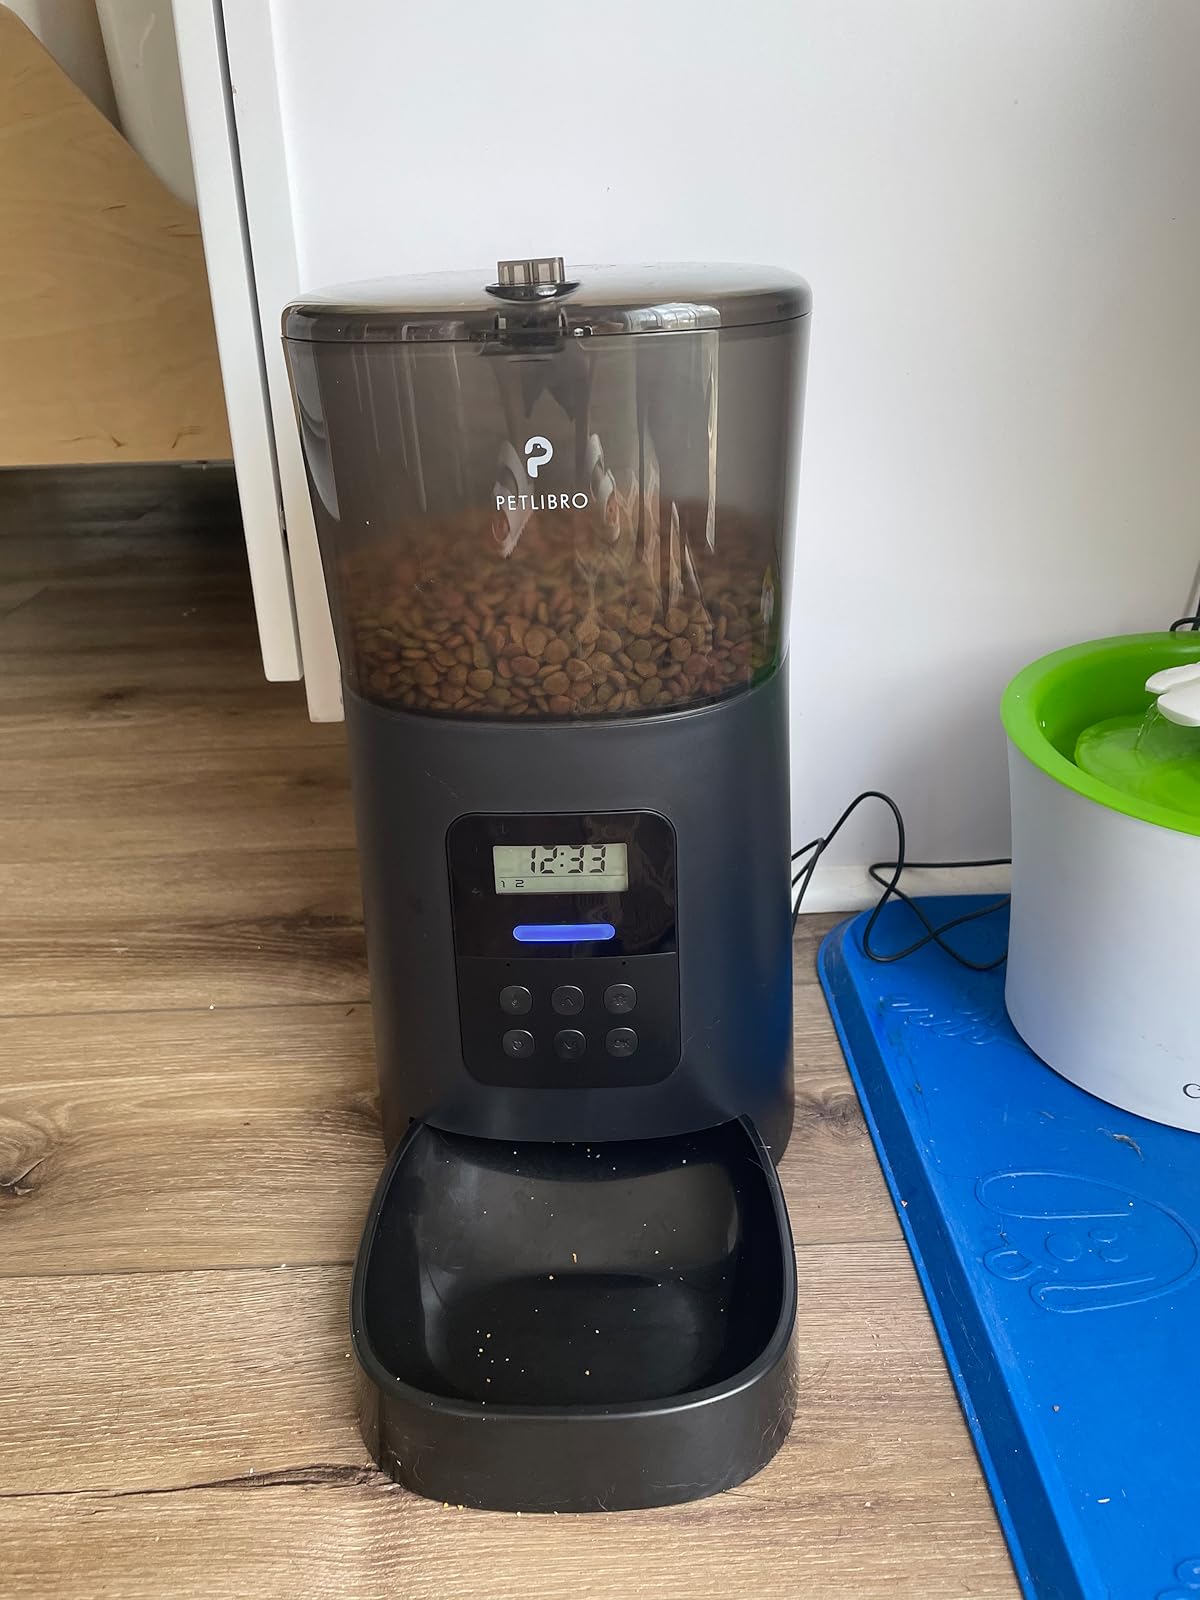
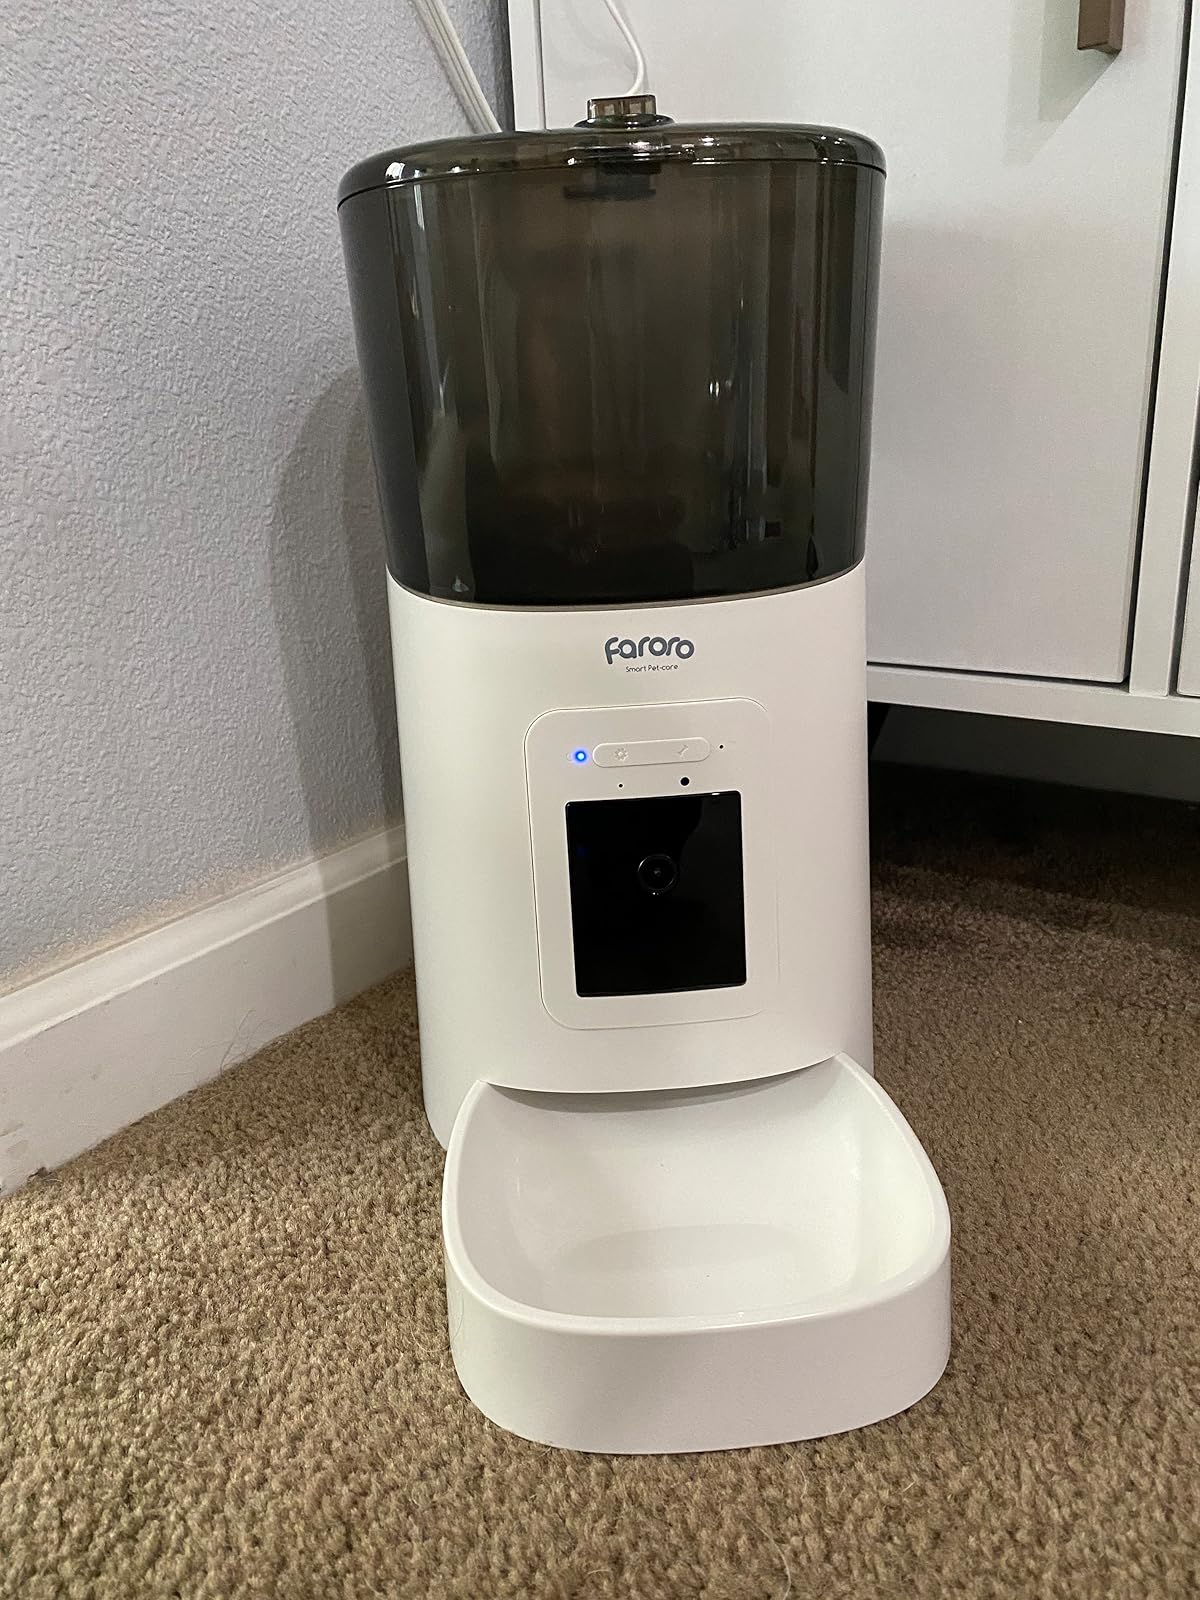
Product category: items_feeder
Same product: no